Rennert Mound Archeological District

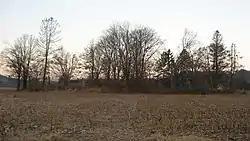
Early morning view of the mound site

The Rennert Mound Archeological District is a group of archaeological sites in the southwestern part of the U.S. state of Ohio. Located west of Elizabethtown in Hamilton County, the site is composed of one Native American mound and the remnants of two others, spread out over an area of .